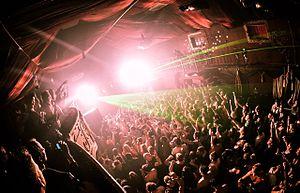
Une discothèque — appelée aussi boîte de nuit, nightclub —, est un établissement de loisirs musical et dansant privé, généralement nocturne et réservé aux personnes majeures.